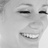
Emotion: happy